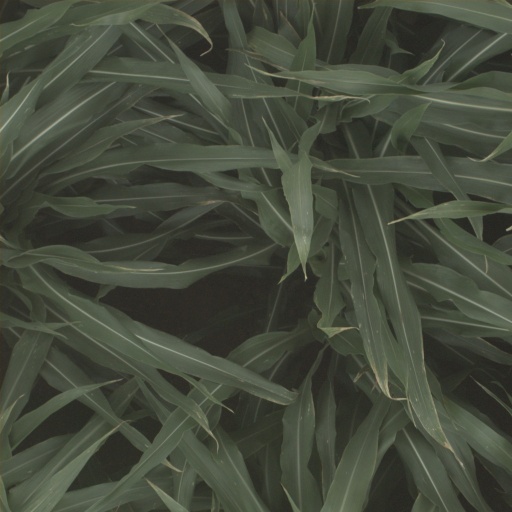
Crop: sorghum